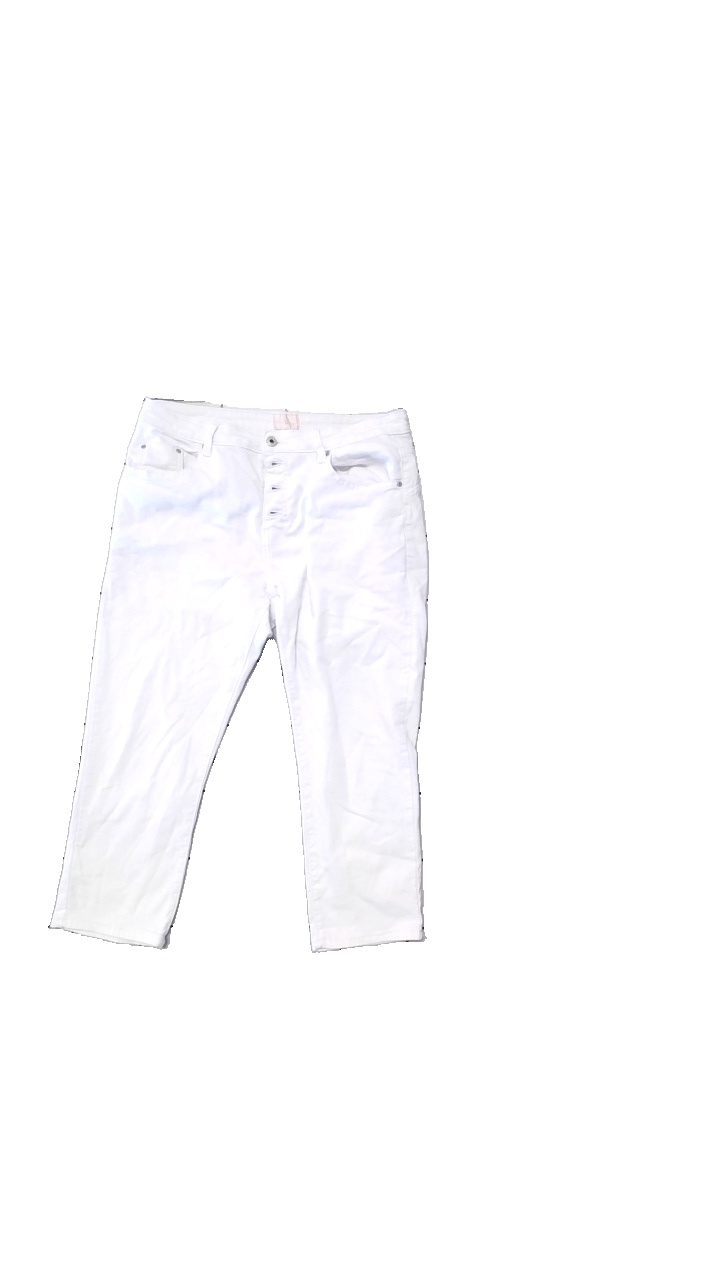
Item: T-shirt (Ladies)
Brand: H&m
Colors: White
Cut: V-collar
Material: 95% cotton, 5% elastane
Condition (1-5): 5
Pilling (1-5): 5
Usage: Reuse
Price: <50